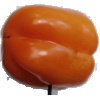
Label: orange_pepper